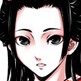
Portrait style: Anime Portrait